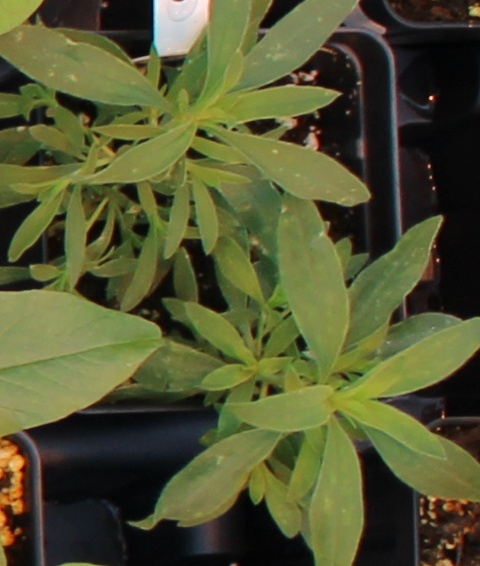
Label: Kochia